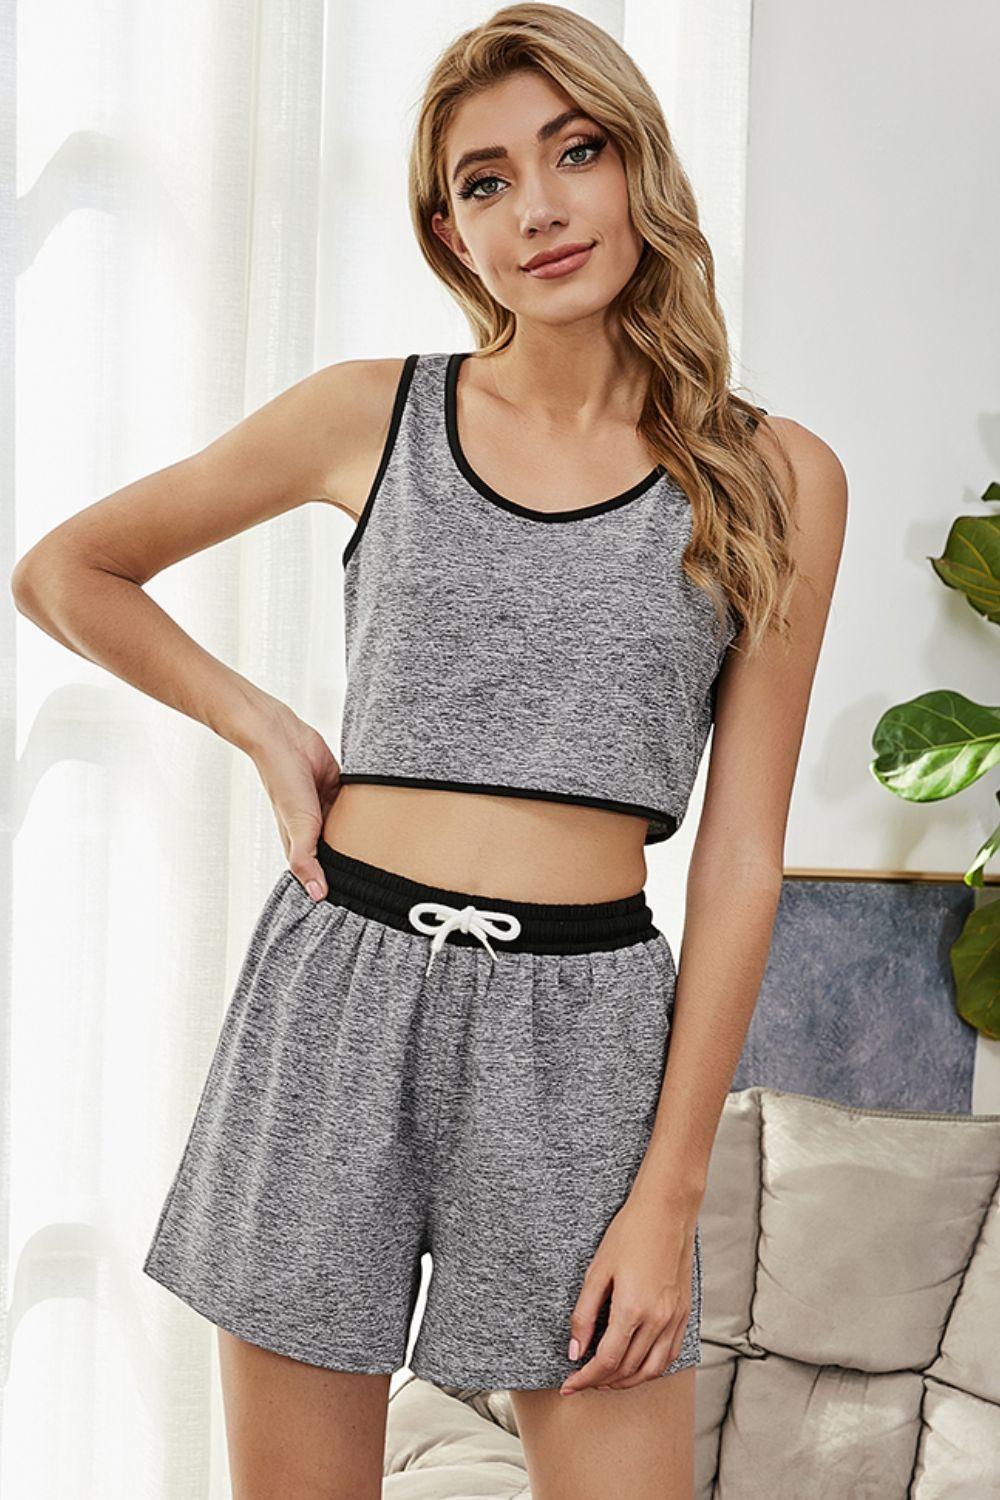
Heathered Contrast Trim Lounge Set
Number of pieces: Two-piece Pattern type: Solid Style: Casual Features: Tie Neckline: Round neck Length: Shorts Sleeve length: Sleeveless Sleeve type: Sleeveless Sheer: No Material composition: 95% polyester, 5% spandex Stretch: Slightly stretchy Care instructions: Machine wash cold. Tumble dry low. Imported Product measurements: Top: S: length 14 in, shoulder 11 in, bust 32 in M: length 14 in, shoulder 12 in, bust 34 in L: length 15 in, shoulder 12 in, bust 36 in Bottoms: S: waist 25-42 in, hip 42 in, length 14 in M: waist 26-44 in, hip 44 in, length 14 in L: waist 28-46 in, hip 46 in, length 14 in
Brand: Trendsi
Category: Apparel & Accessories > Clothing > Sleepwear & Loungewear > Loungewear